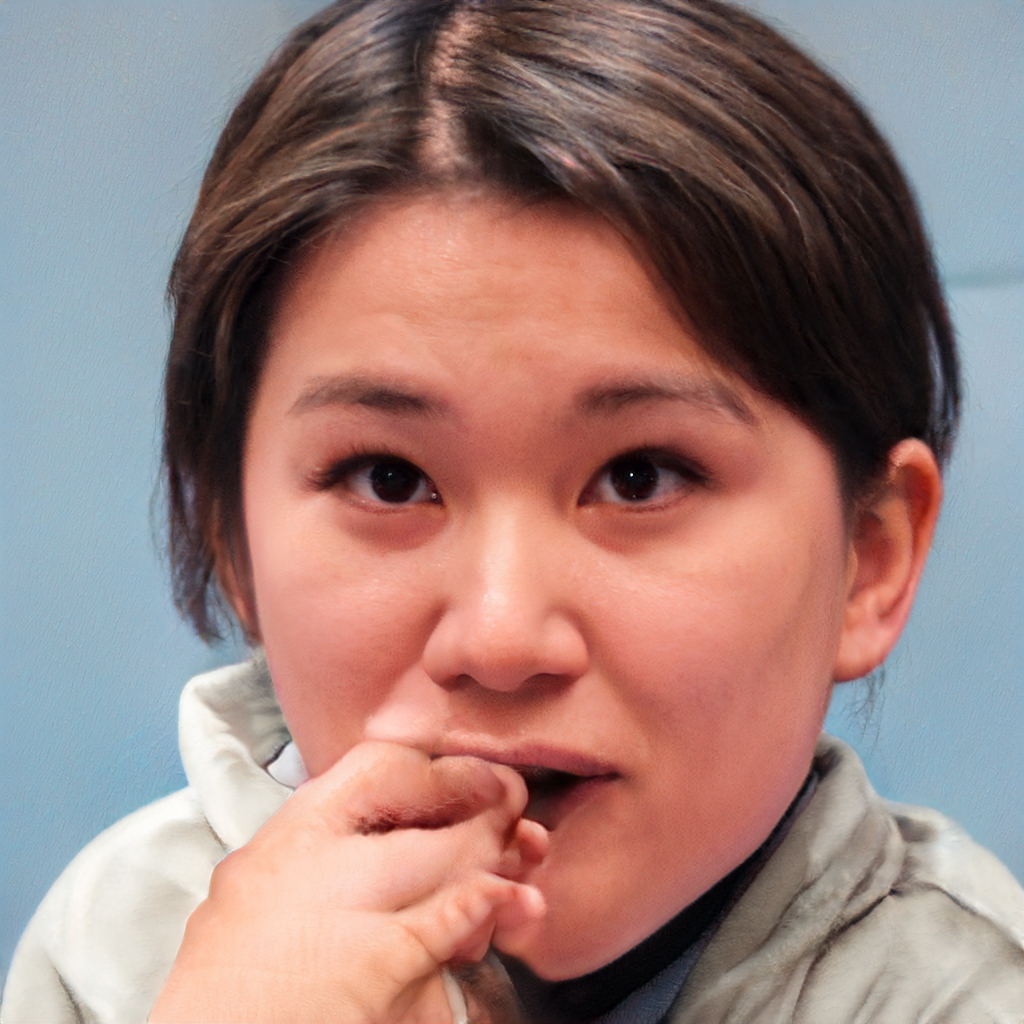
Gender: Female